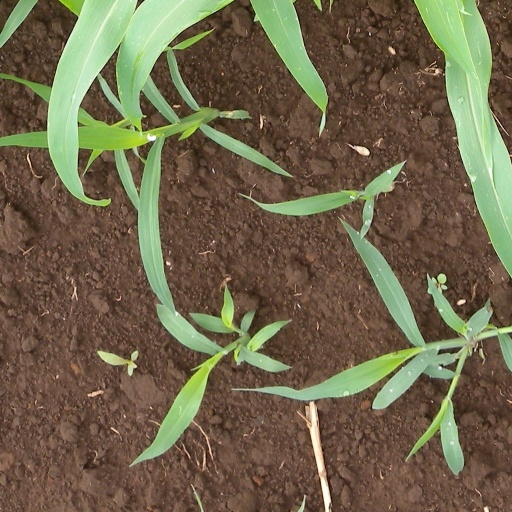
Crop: sorghum